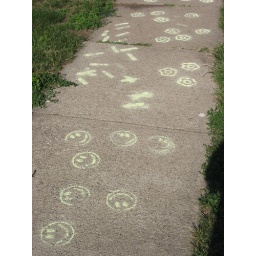
The girls next door decorated the sidewalk in front of our homes with chalk!